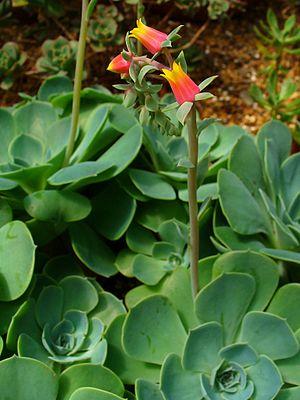
Echeveria gibbiflora est une espèce de plante à fleurs de la famille des Crassulaceae. Elle a été décrite par le botaniste suisse Augustin Pyrame de Candolle en 1828. Elle vit au Mexique et au Guatemala.